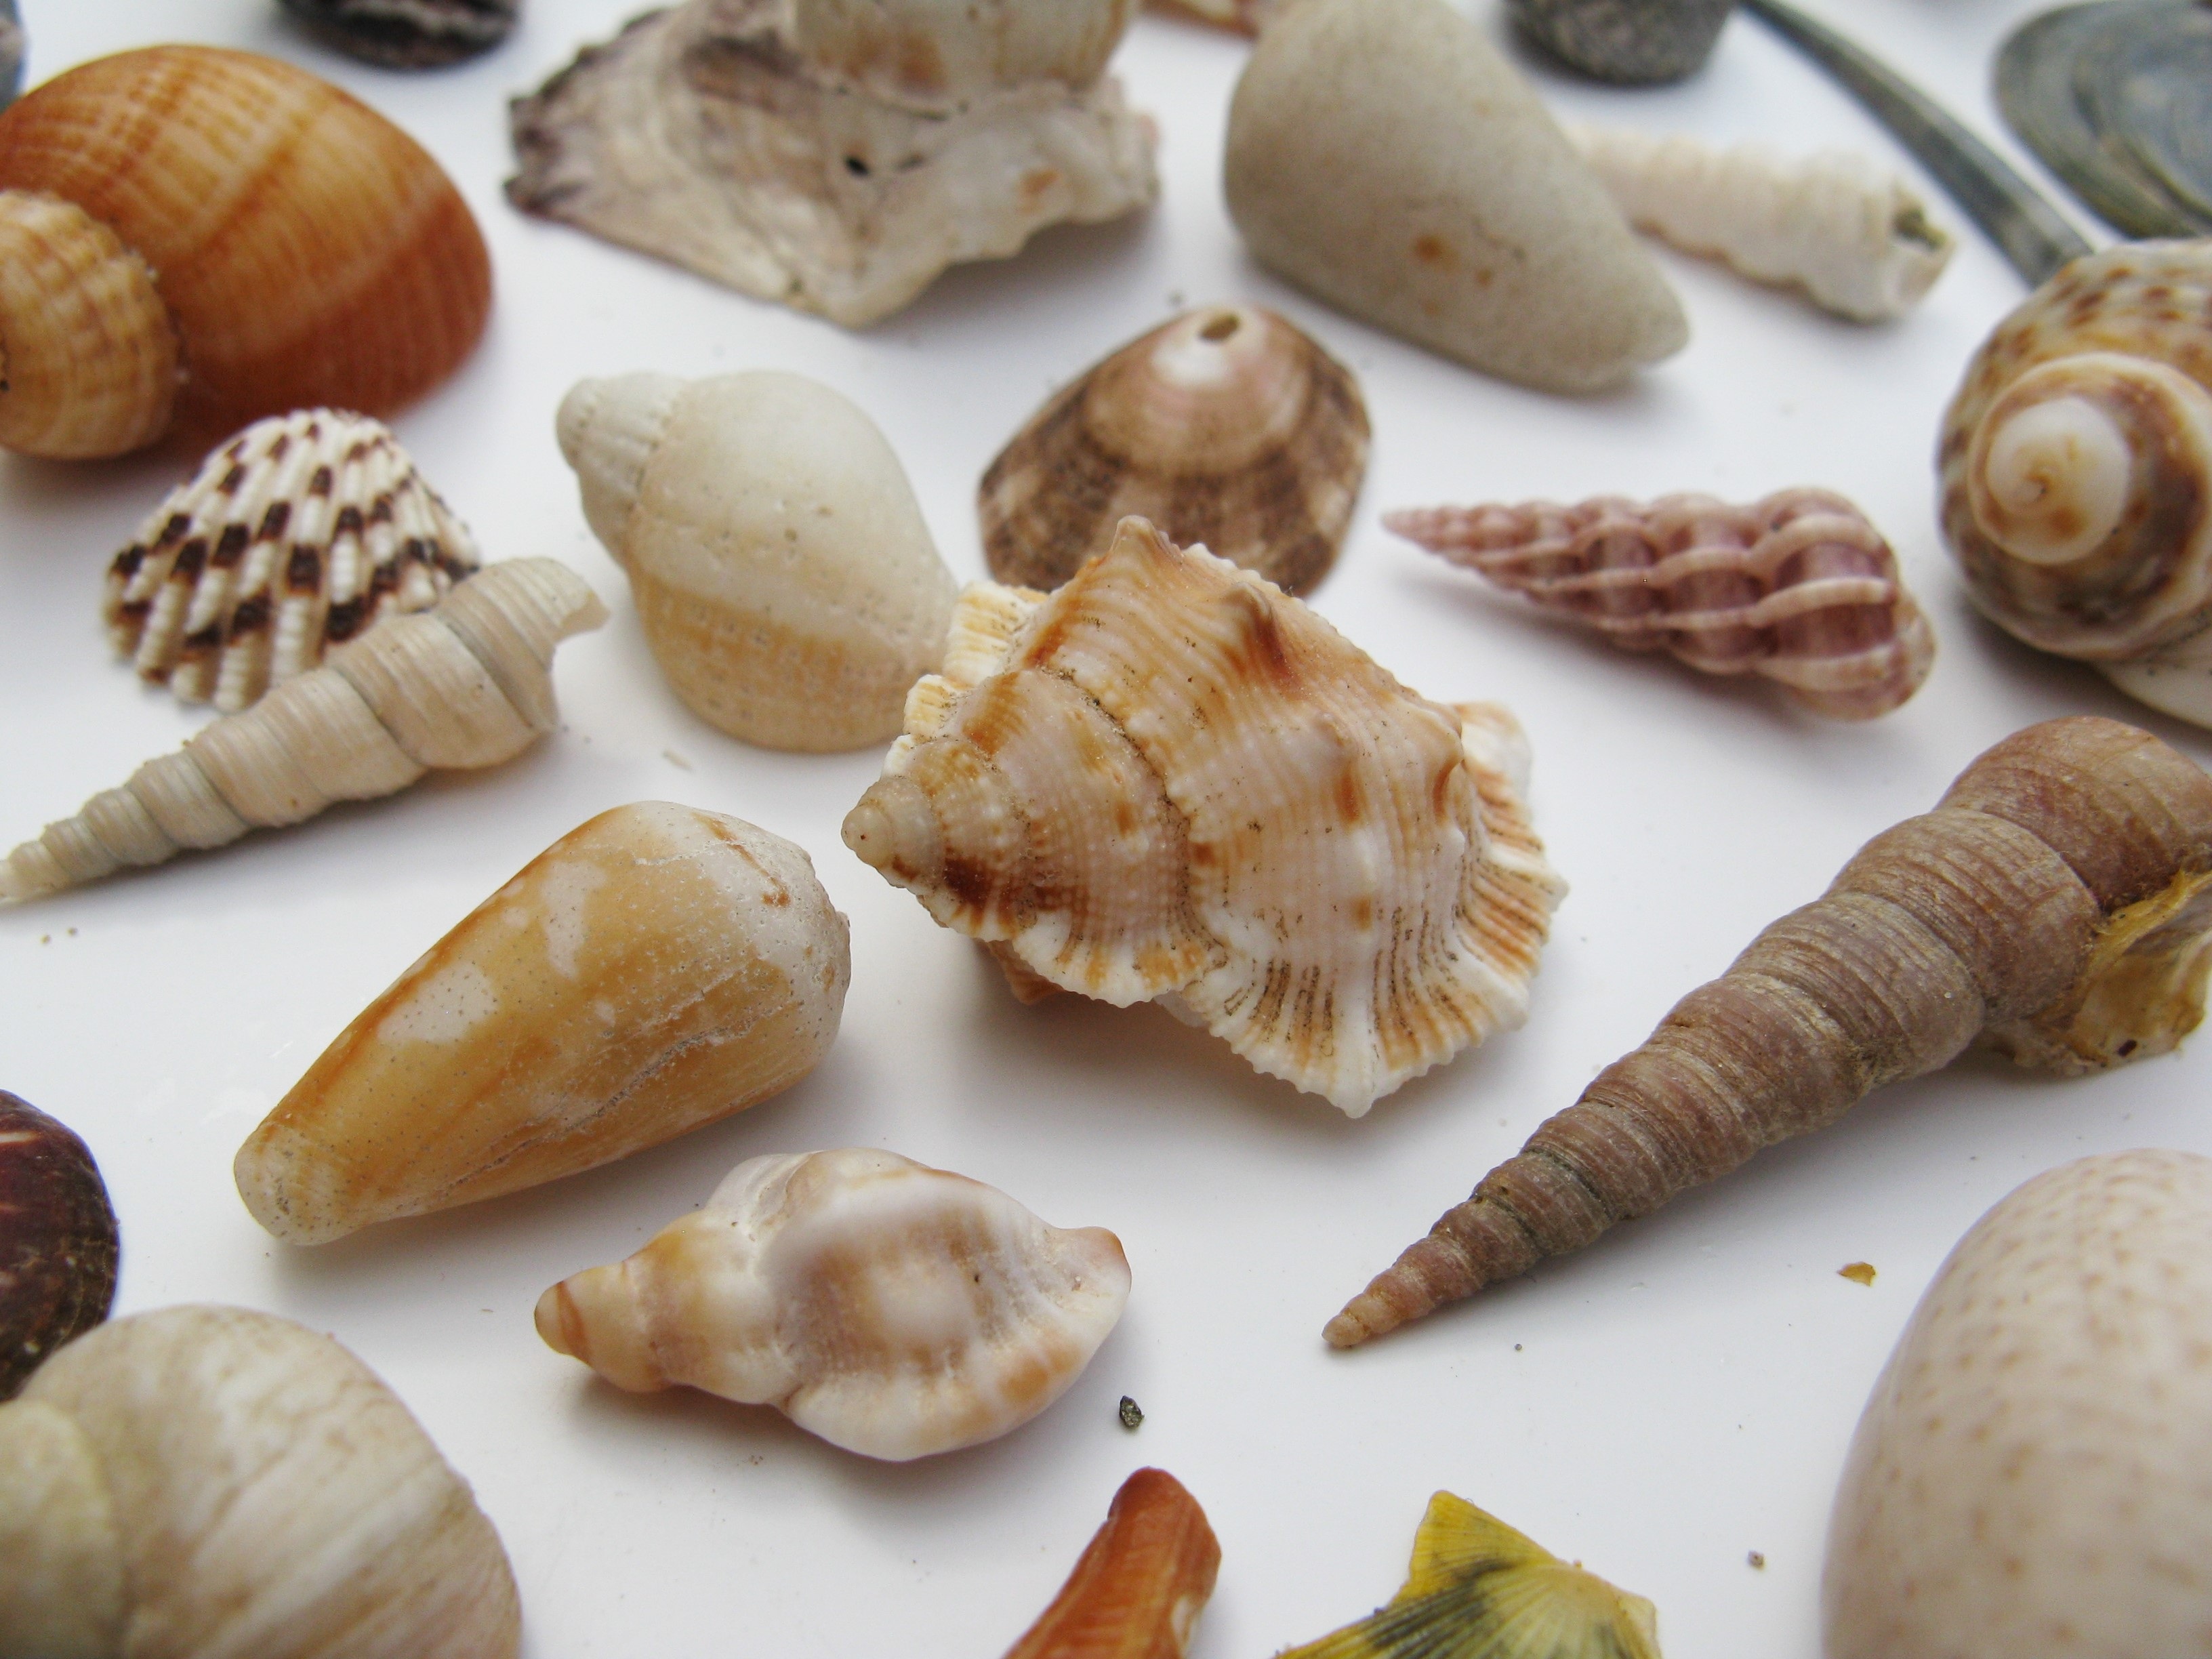
sea, nature, animal, travel, dish, food, collection, produce, macro, biology, seafood, close, shellfish, still life, fauna, material, shell, invertebrate, seashell, housing, clam, lime, conch, maritime, cockle, animal world, escargot, molluscs, snails, mussels, meeresbewohner, sea snail, water creature, sea animals, mother of pearl, marine gastropods, water snail, clams oysters mussels and scallops